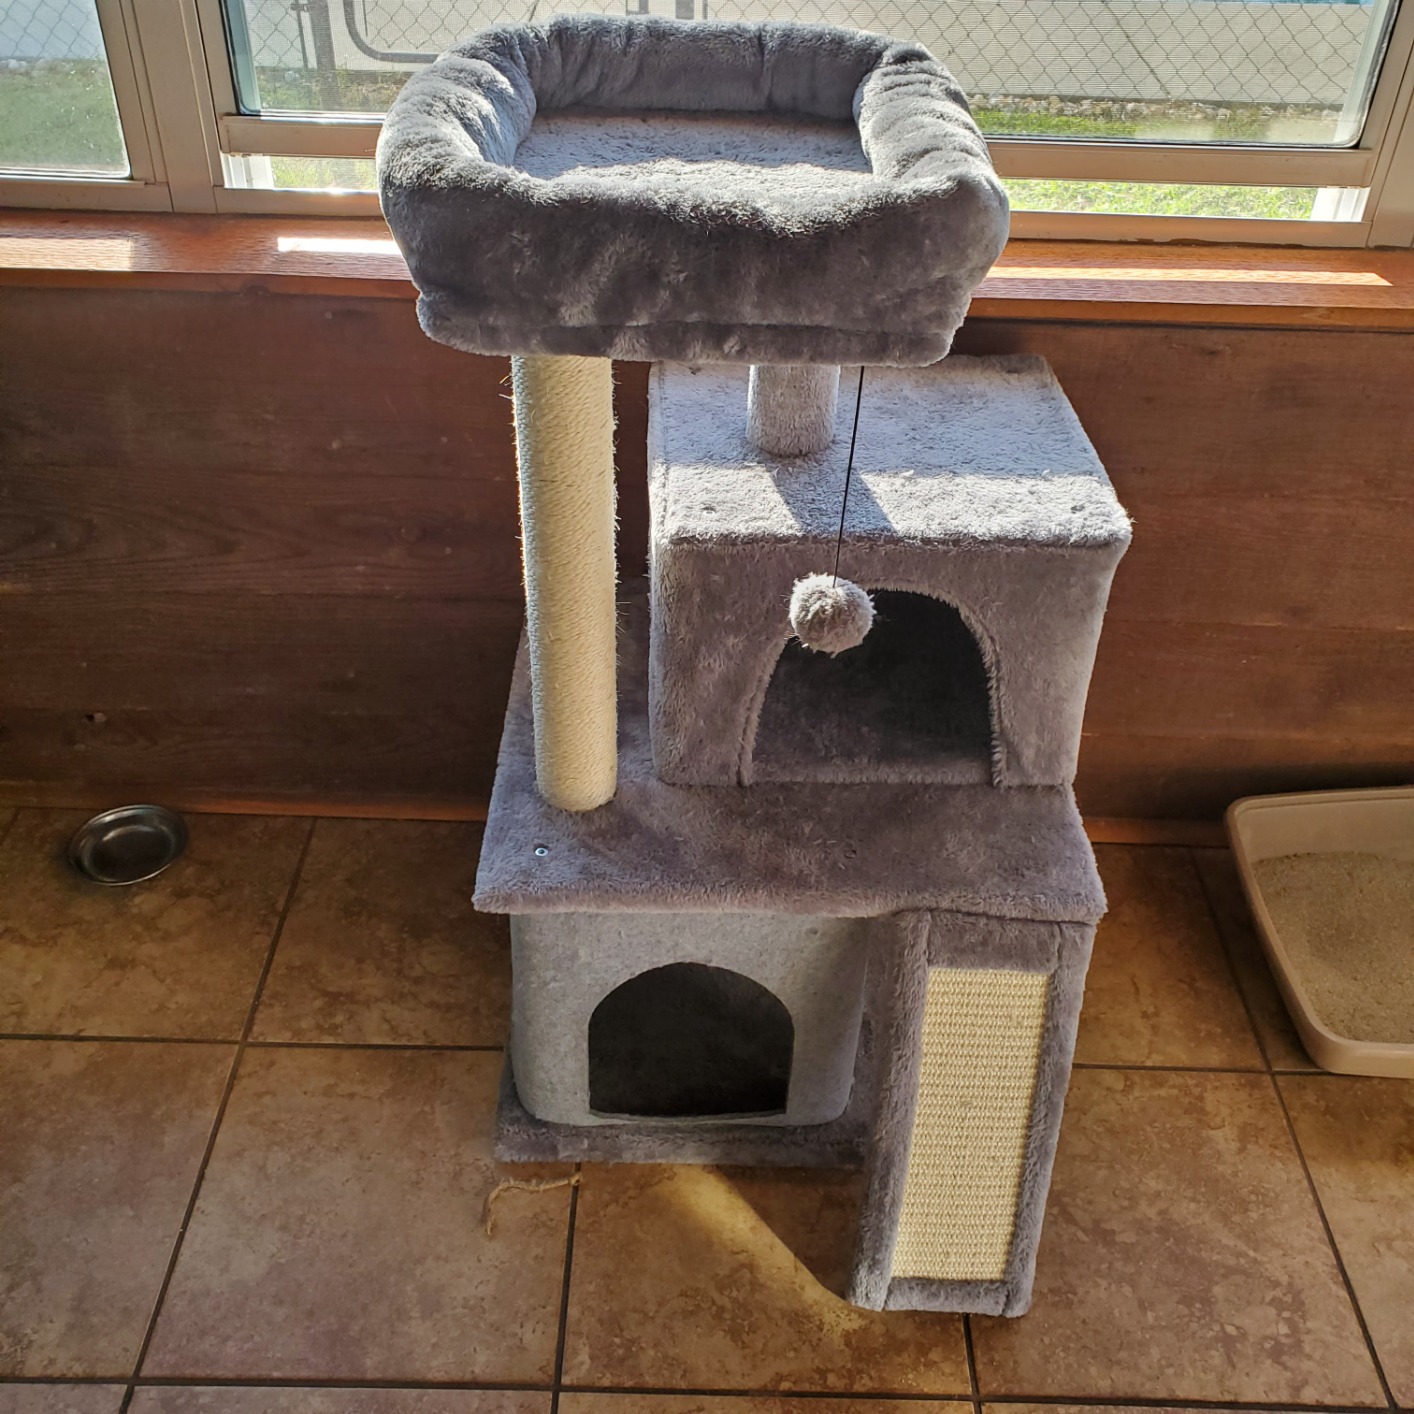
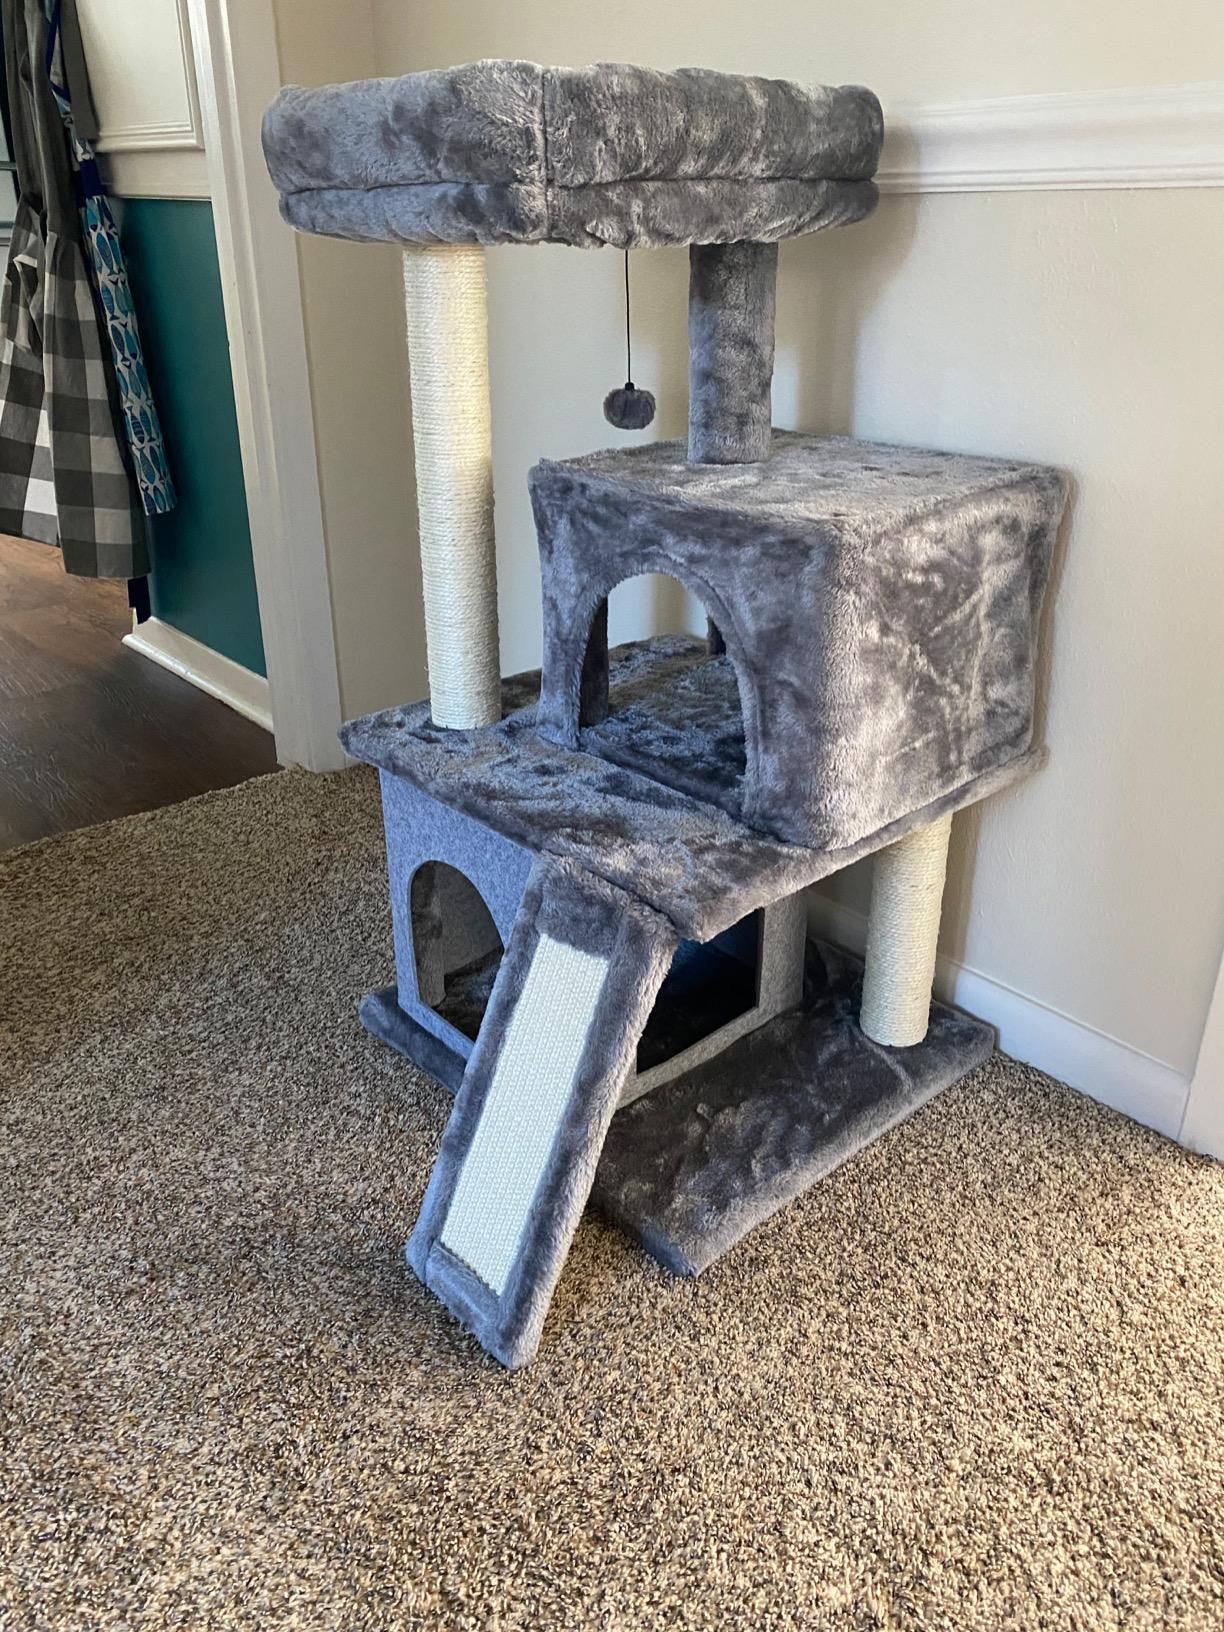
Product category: items_cat tree
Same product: yes